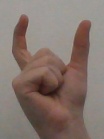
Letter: nun